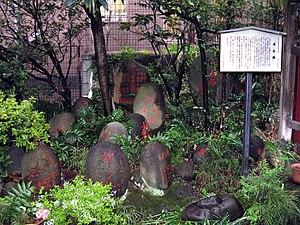
Les chikaraishi sont de lourdes roches utilisées au moins depuis le VIIIᵉ siècle de notre ère au Japon pour développer ou démontrer la force physique. Trouvées couramment dans les sanctuaires shinto, elles sont utilisées pour la compétition, la divination, le maintien de la condition physique et les loisirs ; quelques exemples célèbres sont également devenus des attractions touristiques. Un certain nombre de formes concurrentielles de pierre levée existent, employant différentes techniques physiques.